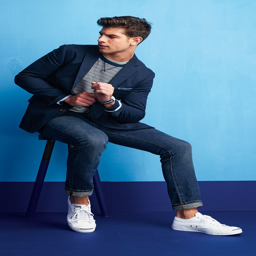
the best jeans for him .